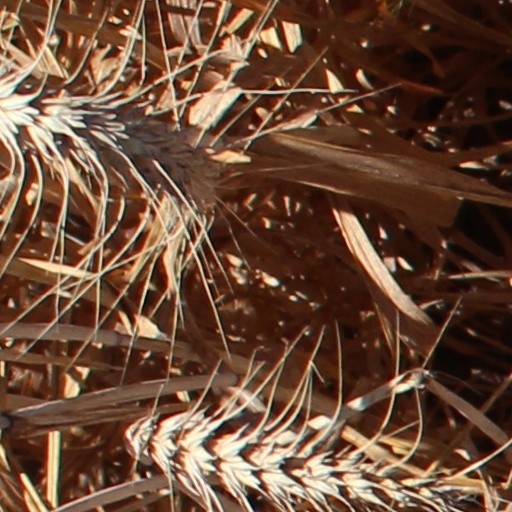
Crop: wheat